Battle of Pichincha

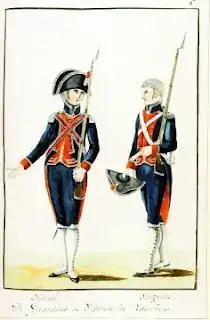
Royal Infantry Guards

By May 2, 1822, Sucre's main force had reached the city of Latacunga, 90 km south of Quito. There he proceeded to refit his troops and fill up the ranks with new volunteers from the nearby towns, waiting for the arrival of reinforcements, mainly the Colombian "Alto Magdalena" Battalion, and new intelligence on the whereabouts of the Royalist army. Aymerich had meanwhile set up strong points and artillery positions on the main mountain passes leading to the Quito basin. Sucre, bent on avoiding a frontal clash on unfavorable terrain, decided to advance along the flanks of the Royalist positions, marching along the slopes of the Cotopaxi volcano in order to reach the Chillos valley, at the rear of the Royalist blocking positions. By May 14, the Royalist Army, sensing Sucre's intentions, began to fall back, reaching Quito on May 16. Two days later, and after a most difficult march, Sucre arrived at Sangolquí with the majority of his battalions, declaring it part of independent Colombia.